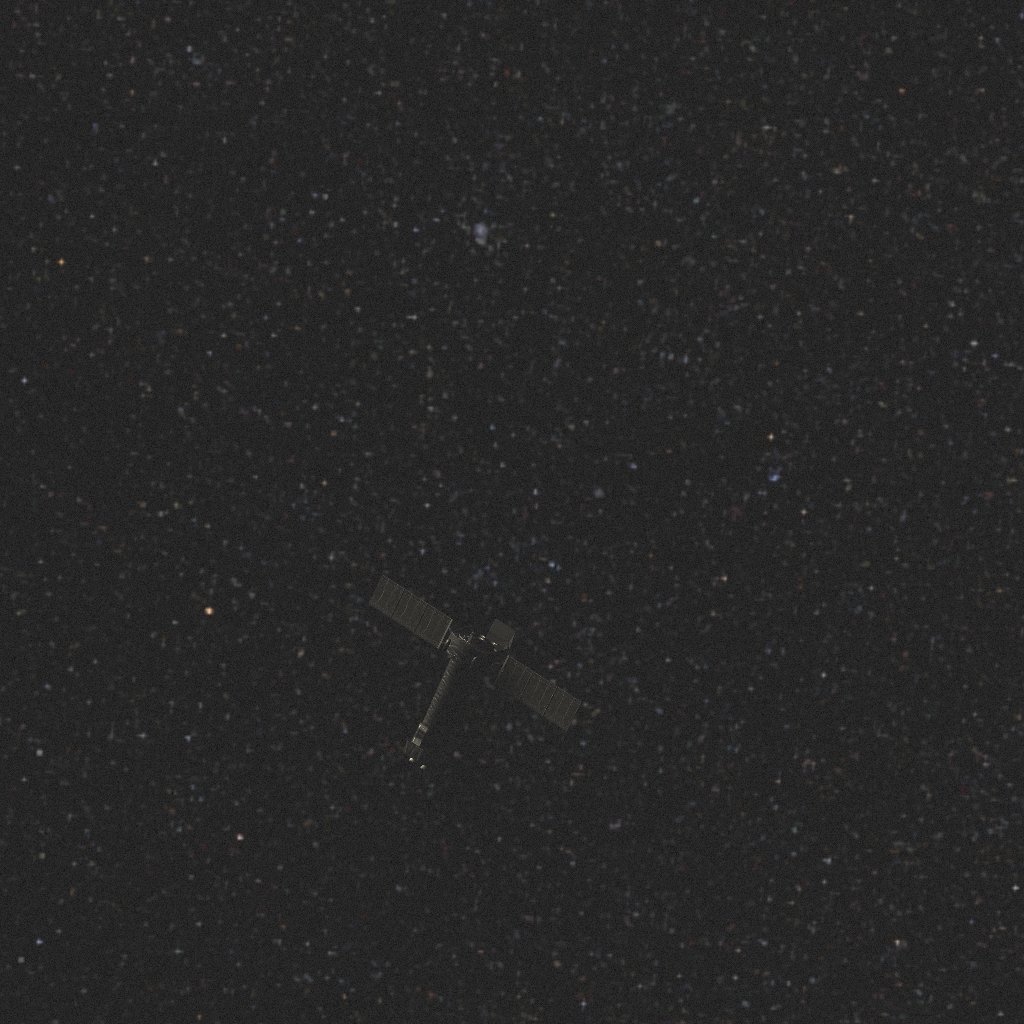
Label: xmm_newton